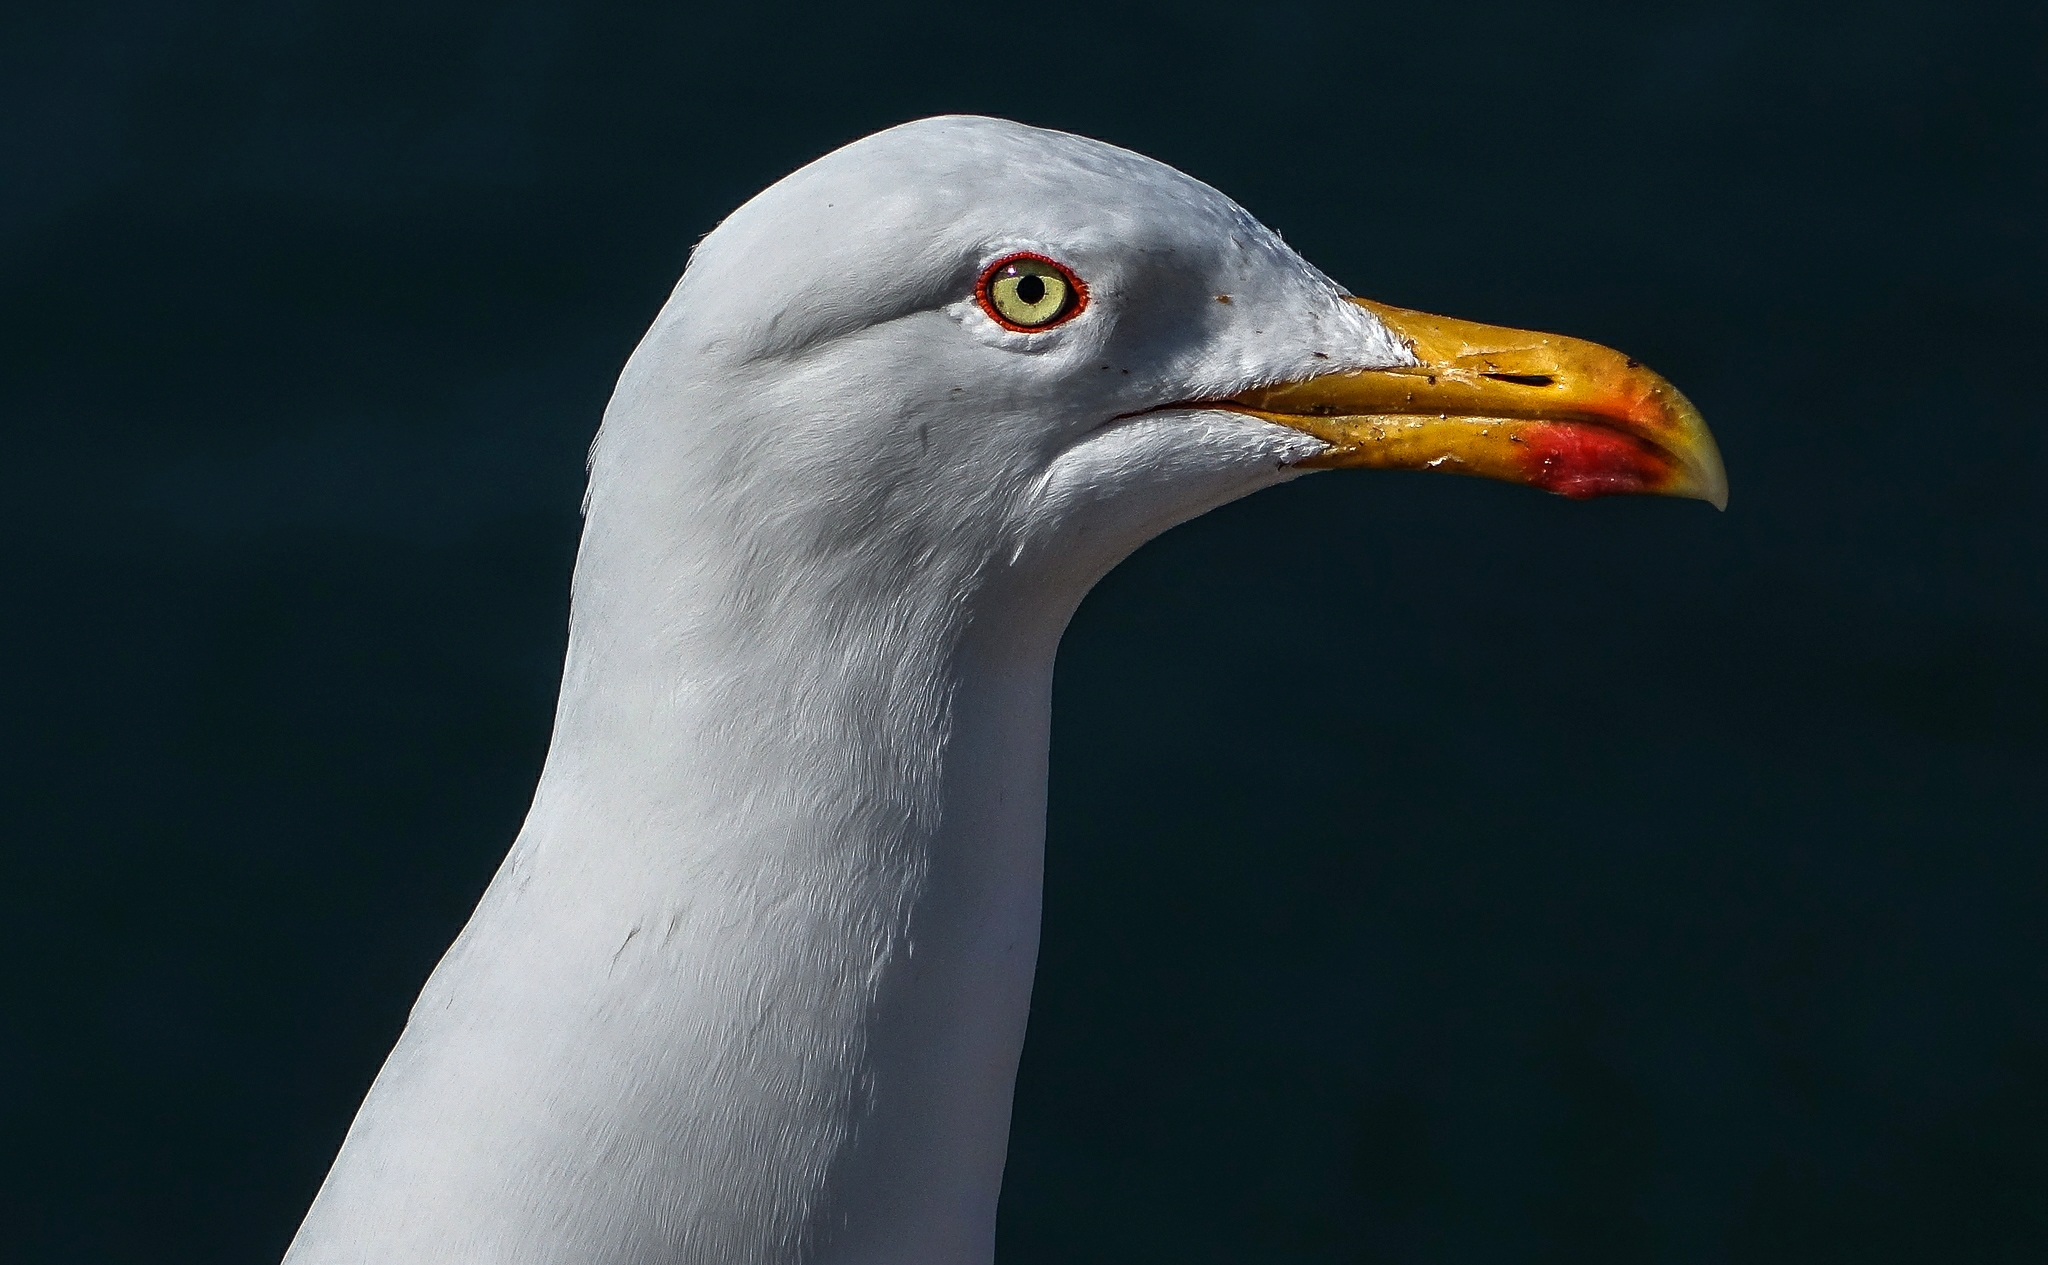
nature, bird, wing, seabird, explore, gull, beak, macro, explorer, fauna, close up, animals, vertebrate, naturaleza, albatross, ggl1, gaby1, xovesphoto, animales, sonyrx10, rx10, gphoto, gabrielcorua, xelodegalicia, charadriiformes, european herring gull